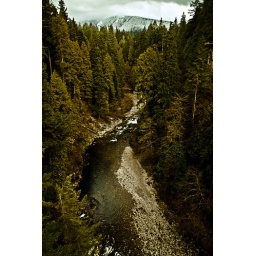
Grouse mountain from the capilano suspension bridge in Vancouver